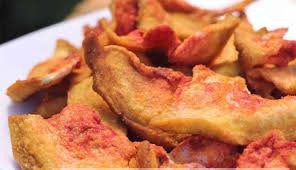
Label: Watermelon